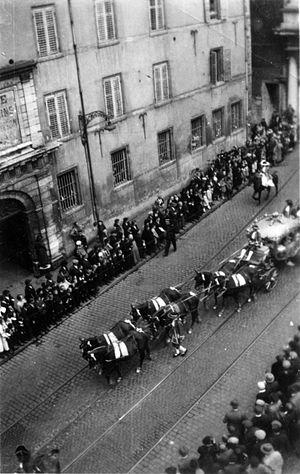
défilé rue Saint-Dizier lors du mariage Otto de Habsbourg-Lorraine.
La rue Saint-Dizier est une voie située au sein de la commune de Nancy, dans le département de Meurthe-et-Moselle, en région Grand-Est.